Easter Island

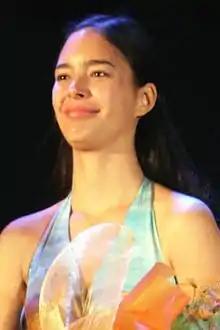
Mahani Teave, 2012

The large stone statues, or "moai", for which Easter Island is famous, were carved in the period 1100–1680 CE (rectified radio-carbon dates). A total of 887 monolithic stone statues have been inventoried on the island and in museum collections. Although often identified as "Easter Island heads", the statues have torsos, most of them ending at the top of the thighs; a small number are complete figures that kneel on bent knees with their hands over their stomachs. Some upright moai have become buried up to their necks by shifting soils.